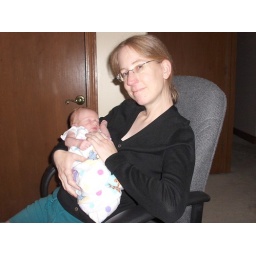
Tristan and mom in the home office